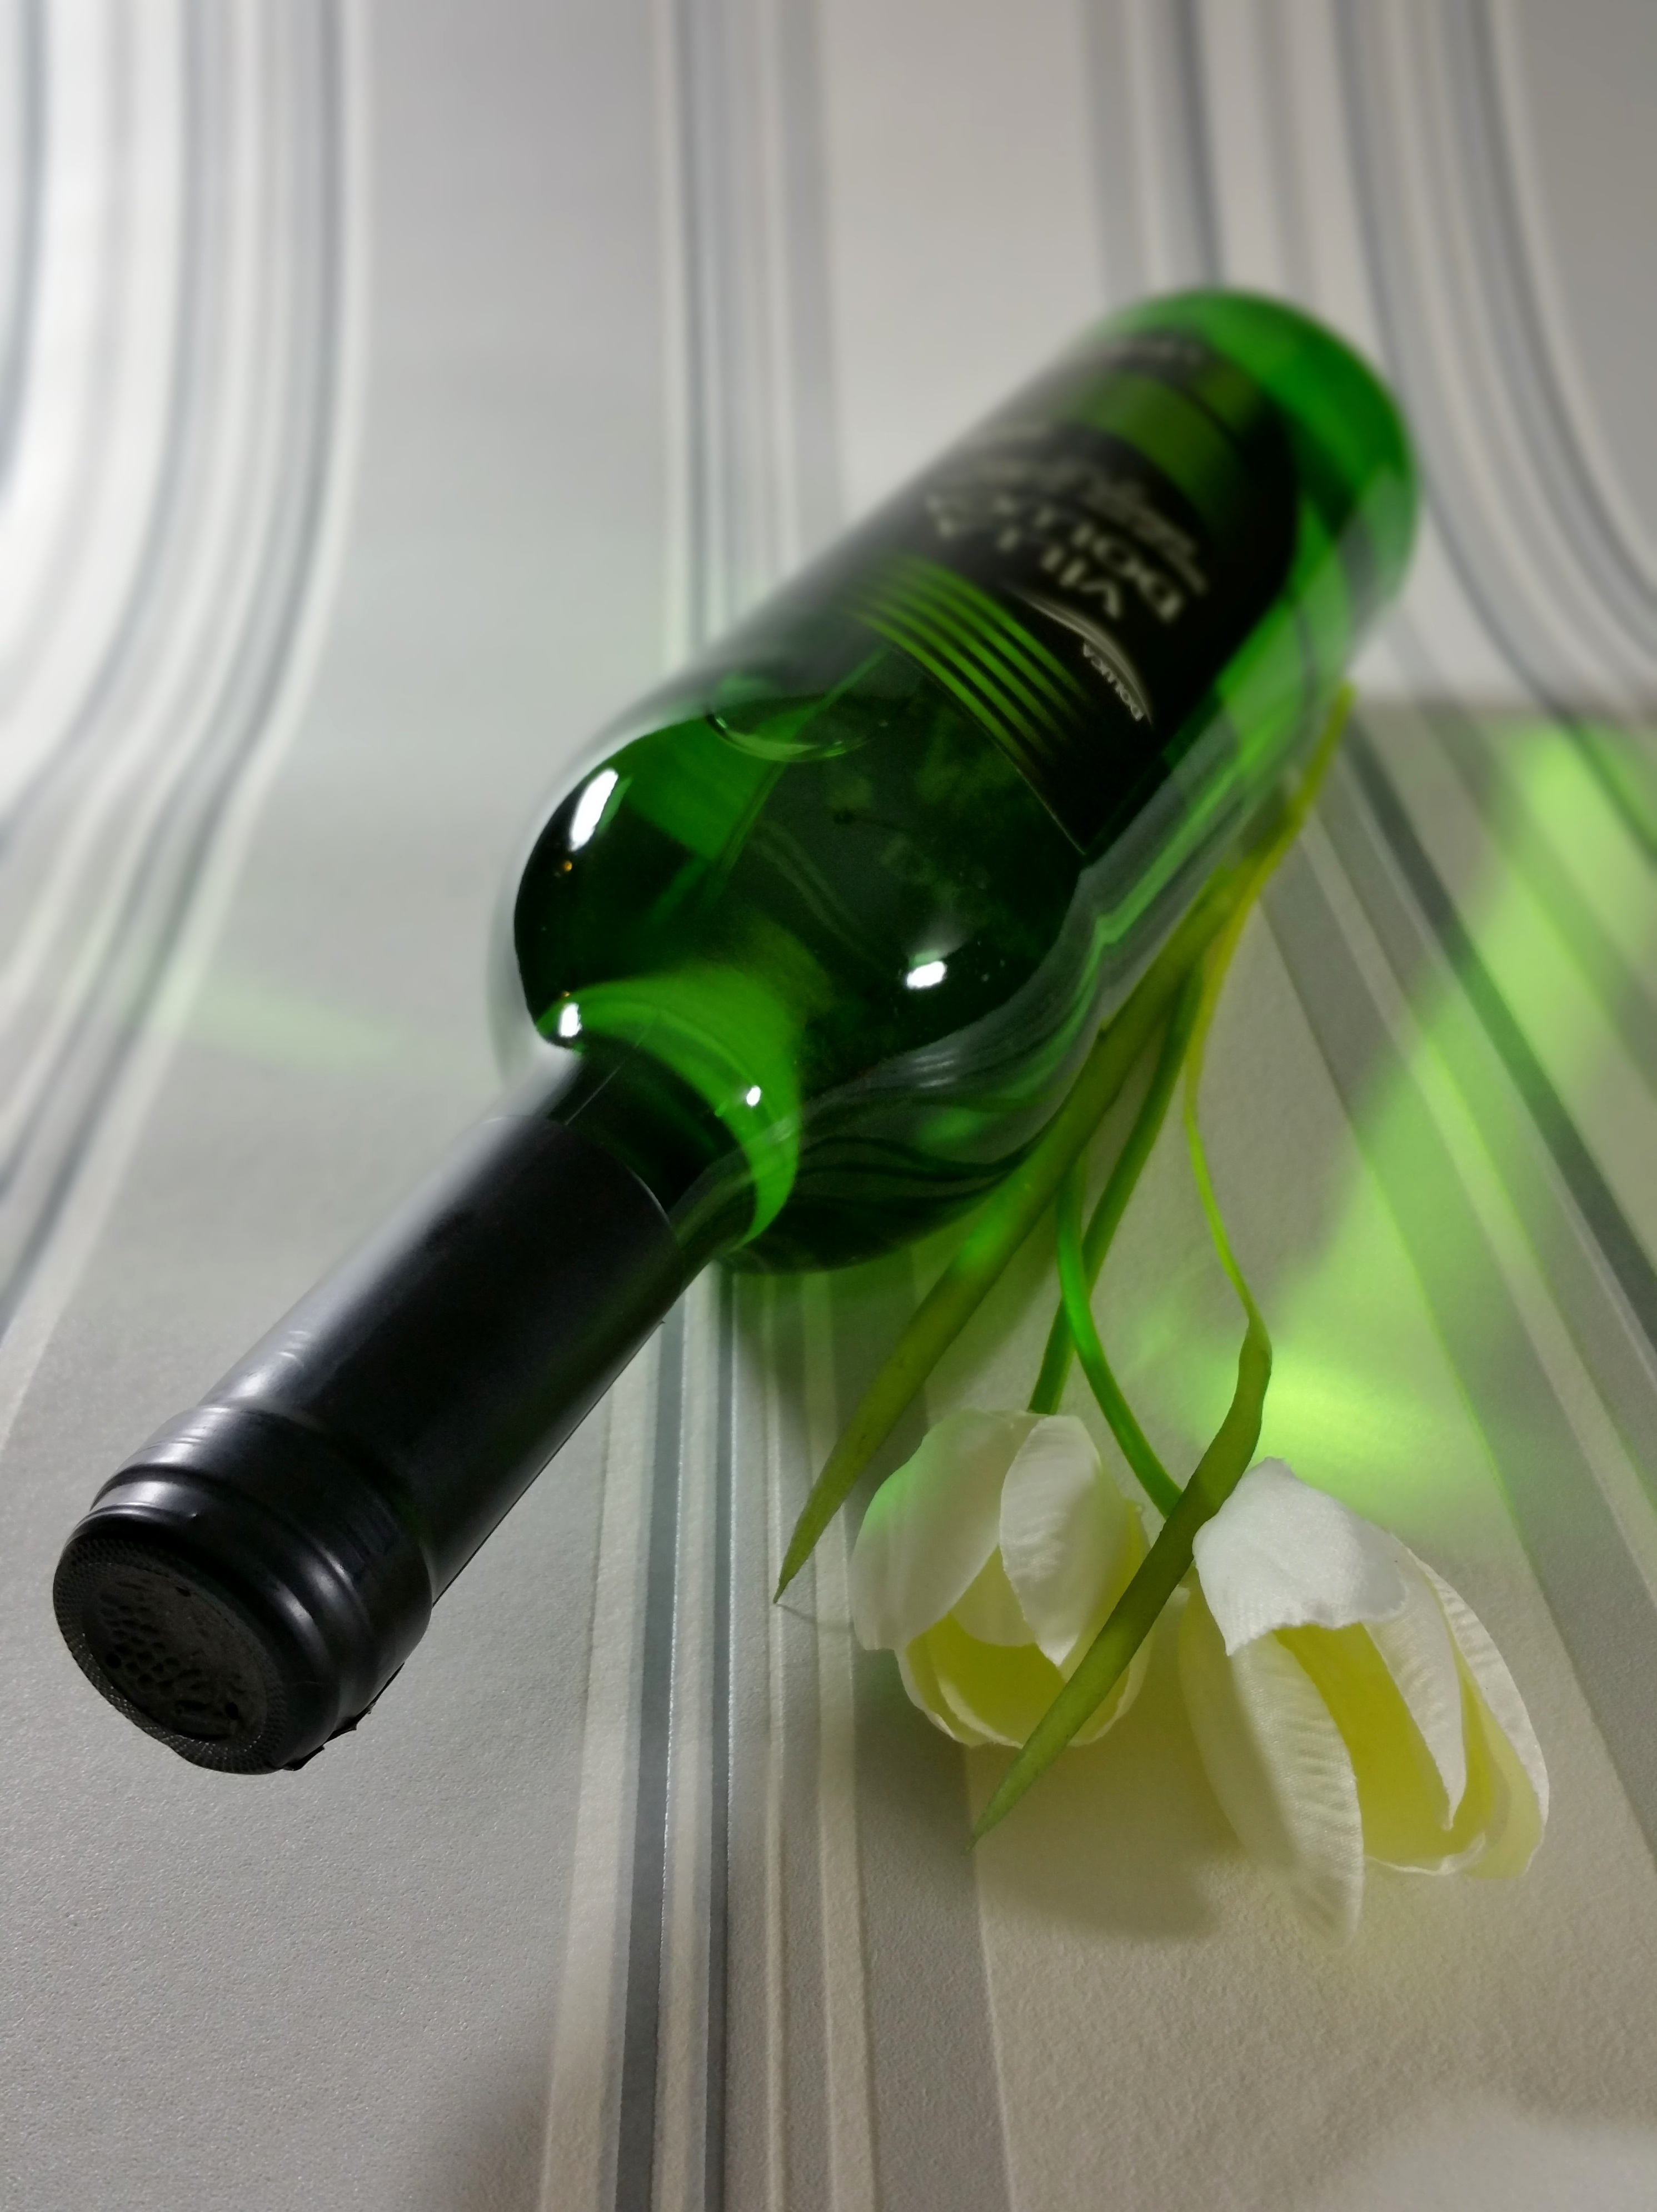
light, wine, glass, green, drink, bottle, lighting, wine bottle, tulips, benefit from, white wine, incandescent light bulb, drinkware